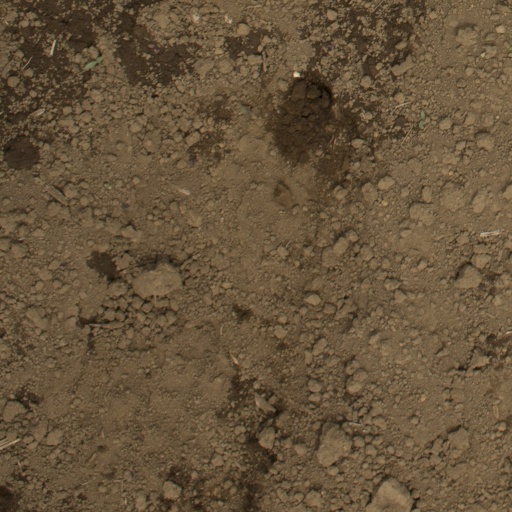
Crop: Jerusalem artichoke